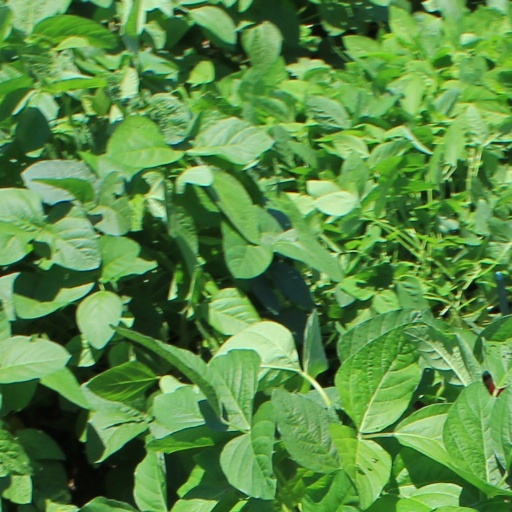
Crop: soybean